Saratov Gagarin Airport

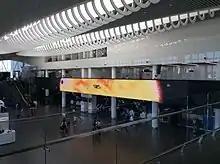
Terminal hall

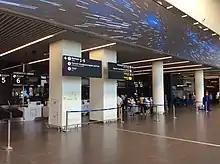
Check-in counters

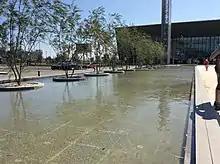
Terminal corridor

The airport is connected by an alley to the railway platform. In case of the passenger increase, the airport will construct a separate railway terminal for the airport's needs. There is a separate express service to Saratov Railway Terminal and other standard services connecting the airport to other settlements, including Engels. The journey to Saratov takes 40 minutes.